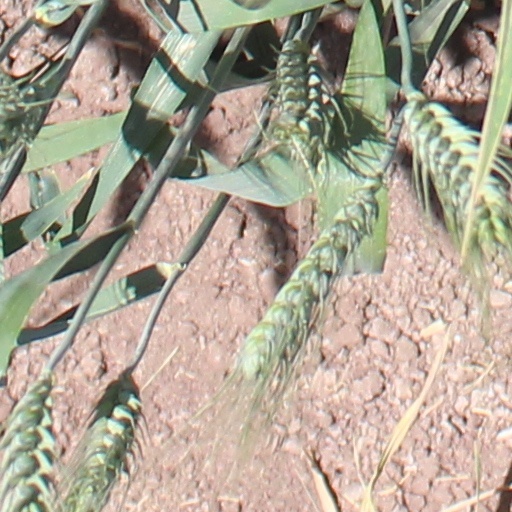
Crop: wheat